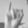
ASL letter: I